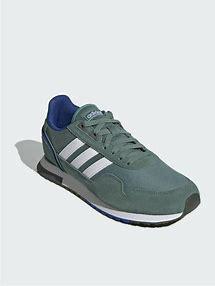
Brand: Adidas
Model: 8K 2020